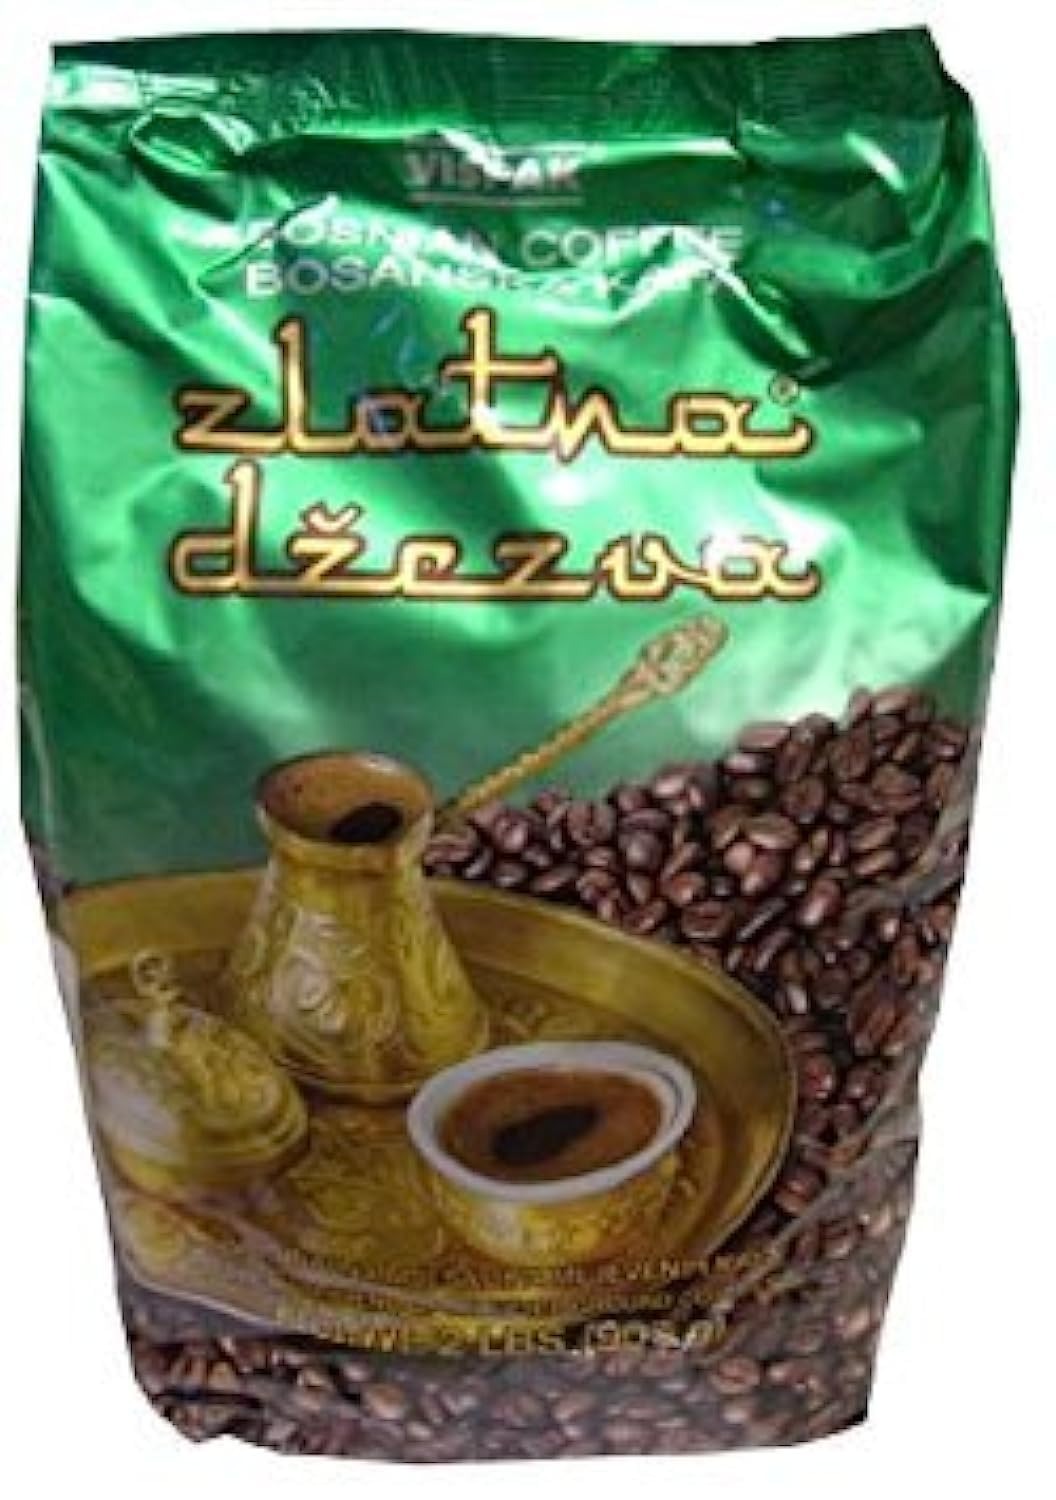
Item Name: Vispak Zlatna Dzezva Ground Coffee, Regular Coffee, 907g
Bullet Point 1: IMPORTED FROM BOSNIA
Bullet Point 2: BLEND OF ROASTED AND GROUND COFFEE
Product Description: PERFECT BLEND FOR TRADITIONAL BOSNIAN COFFEE
Value: 32.0
Unit: Ounce

Price: 16.78